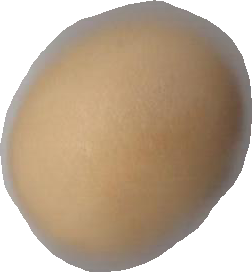
Variety: Grobogan